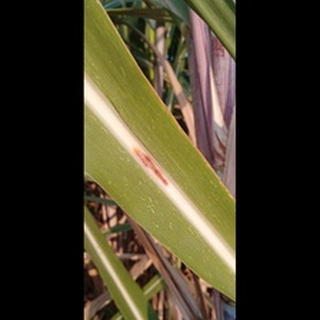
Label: sugarcane_red_rot